Question: Please indicate a possible affordance area of the jump_skateboard that can be used for stepping on
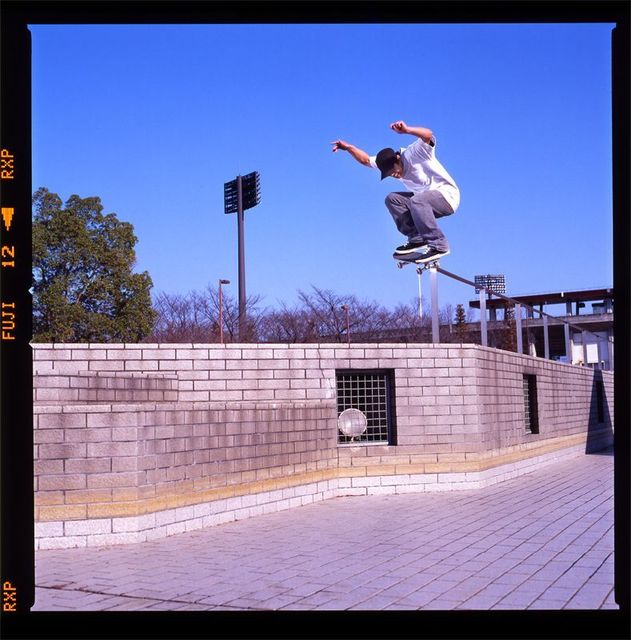
Answer: [382.5, 233, 452.5, 286]